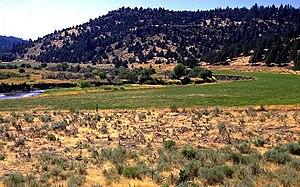
Le Plateau de Modoc s'étend au nord-est de la Californie, ainsi que sur des parties de l'Oregon et du Nevada aux États-Unis. Constitué d'une grande épaisseur de roches volcaniques, le plateau accueille une faune et une flore variées : forêts de pins et de genévriers, troupeaux de chevaux sauvages, de cerfs hémione, de pronghorns et de wapitis. Une partie de la forêt nationale de Modoc, le Clear Lake National Wildlife Refuge et le Long Bell State Game Refuge sont eux aussi situés sur le plateau.
La Pit est un cours d'eau du nord de la Californie, dans la vallée Centrale de Californie, aux États-Unis.